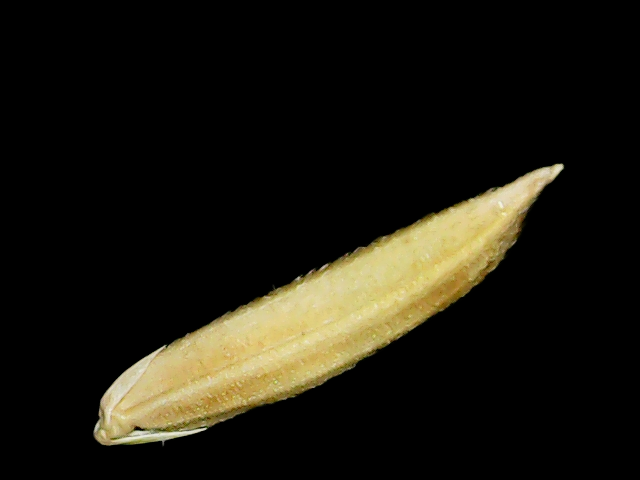
Rice variety: Binadhan25